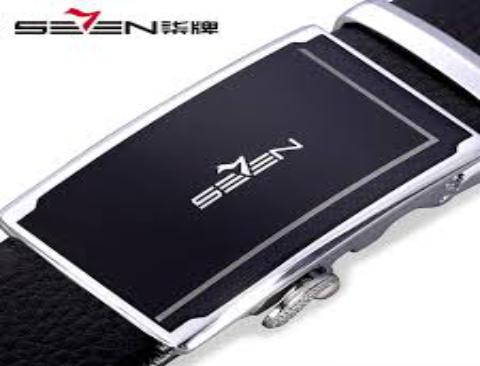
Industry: Clothes